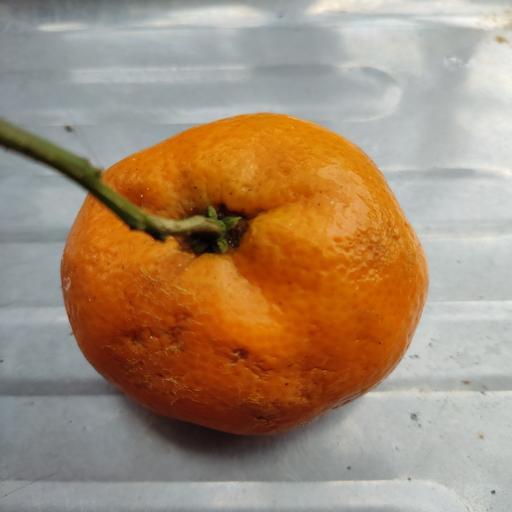
Crop type: Orange